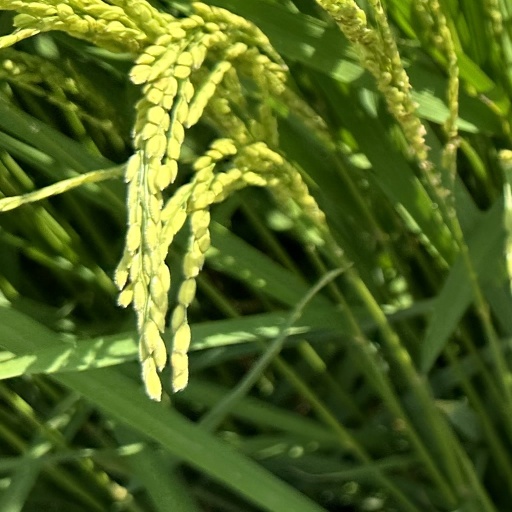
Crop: rice